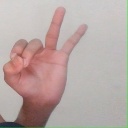
अक्षर: ण